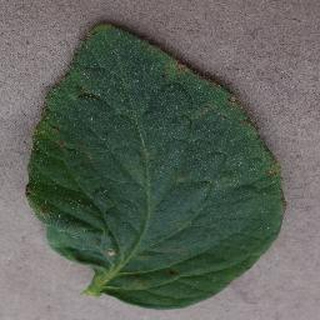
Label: tomato_bacterial_spot